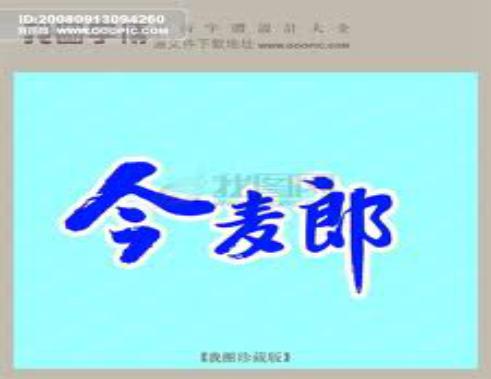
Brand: Ijml
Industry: Food